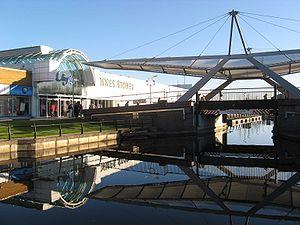
Clydebank est une ville d'Écosse, située dans le council area du West Dunbartonshire et dans la région de lieutenance et ancien comté du Dunbartonshire. De 1975 à 1996, elle était la capitale administrative du district de Clydebank, au sein de la région du Strathclyde. Elle est proche de la rivière Clyde et de la ville de Glasgow.